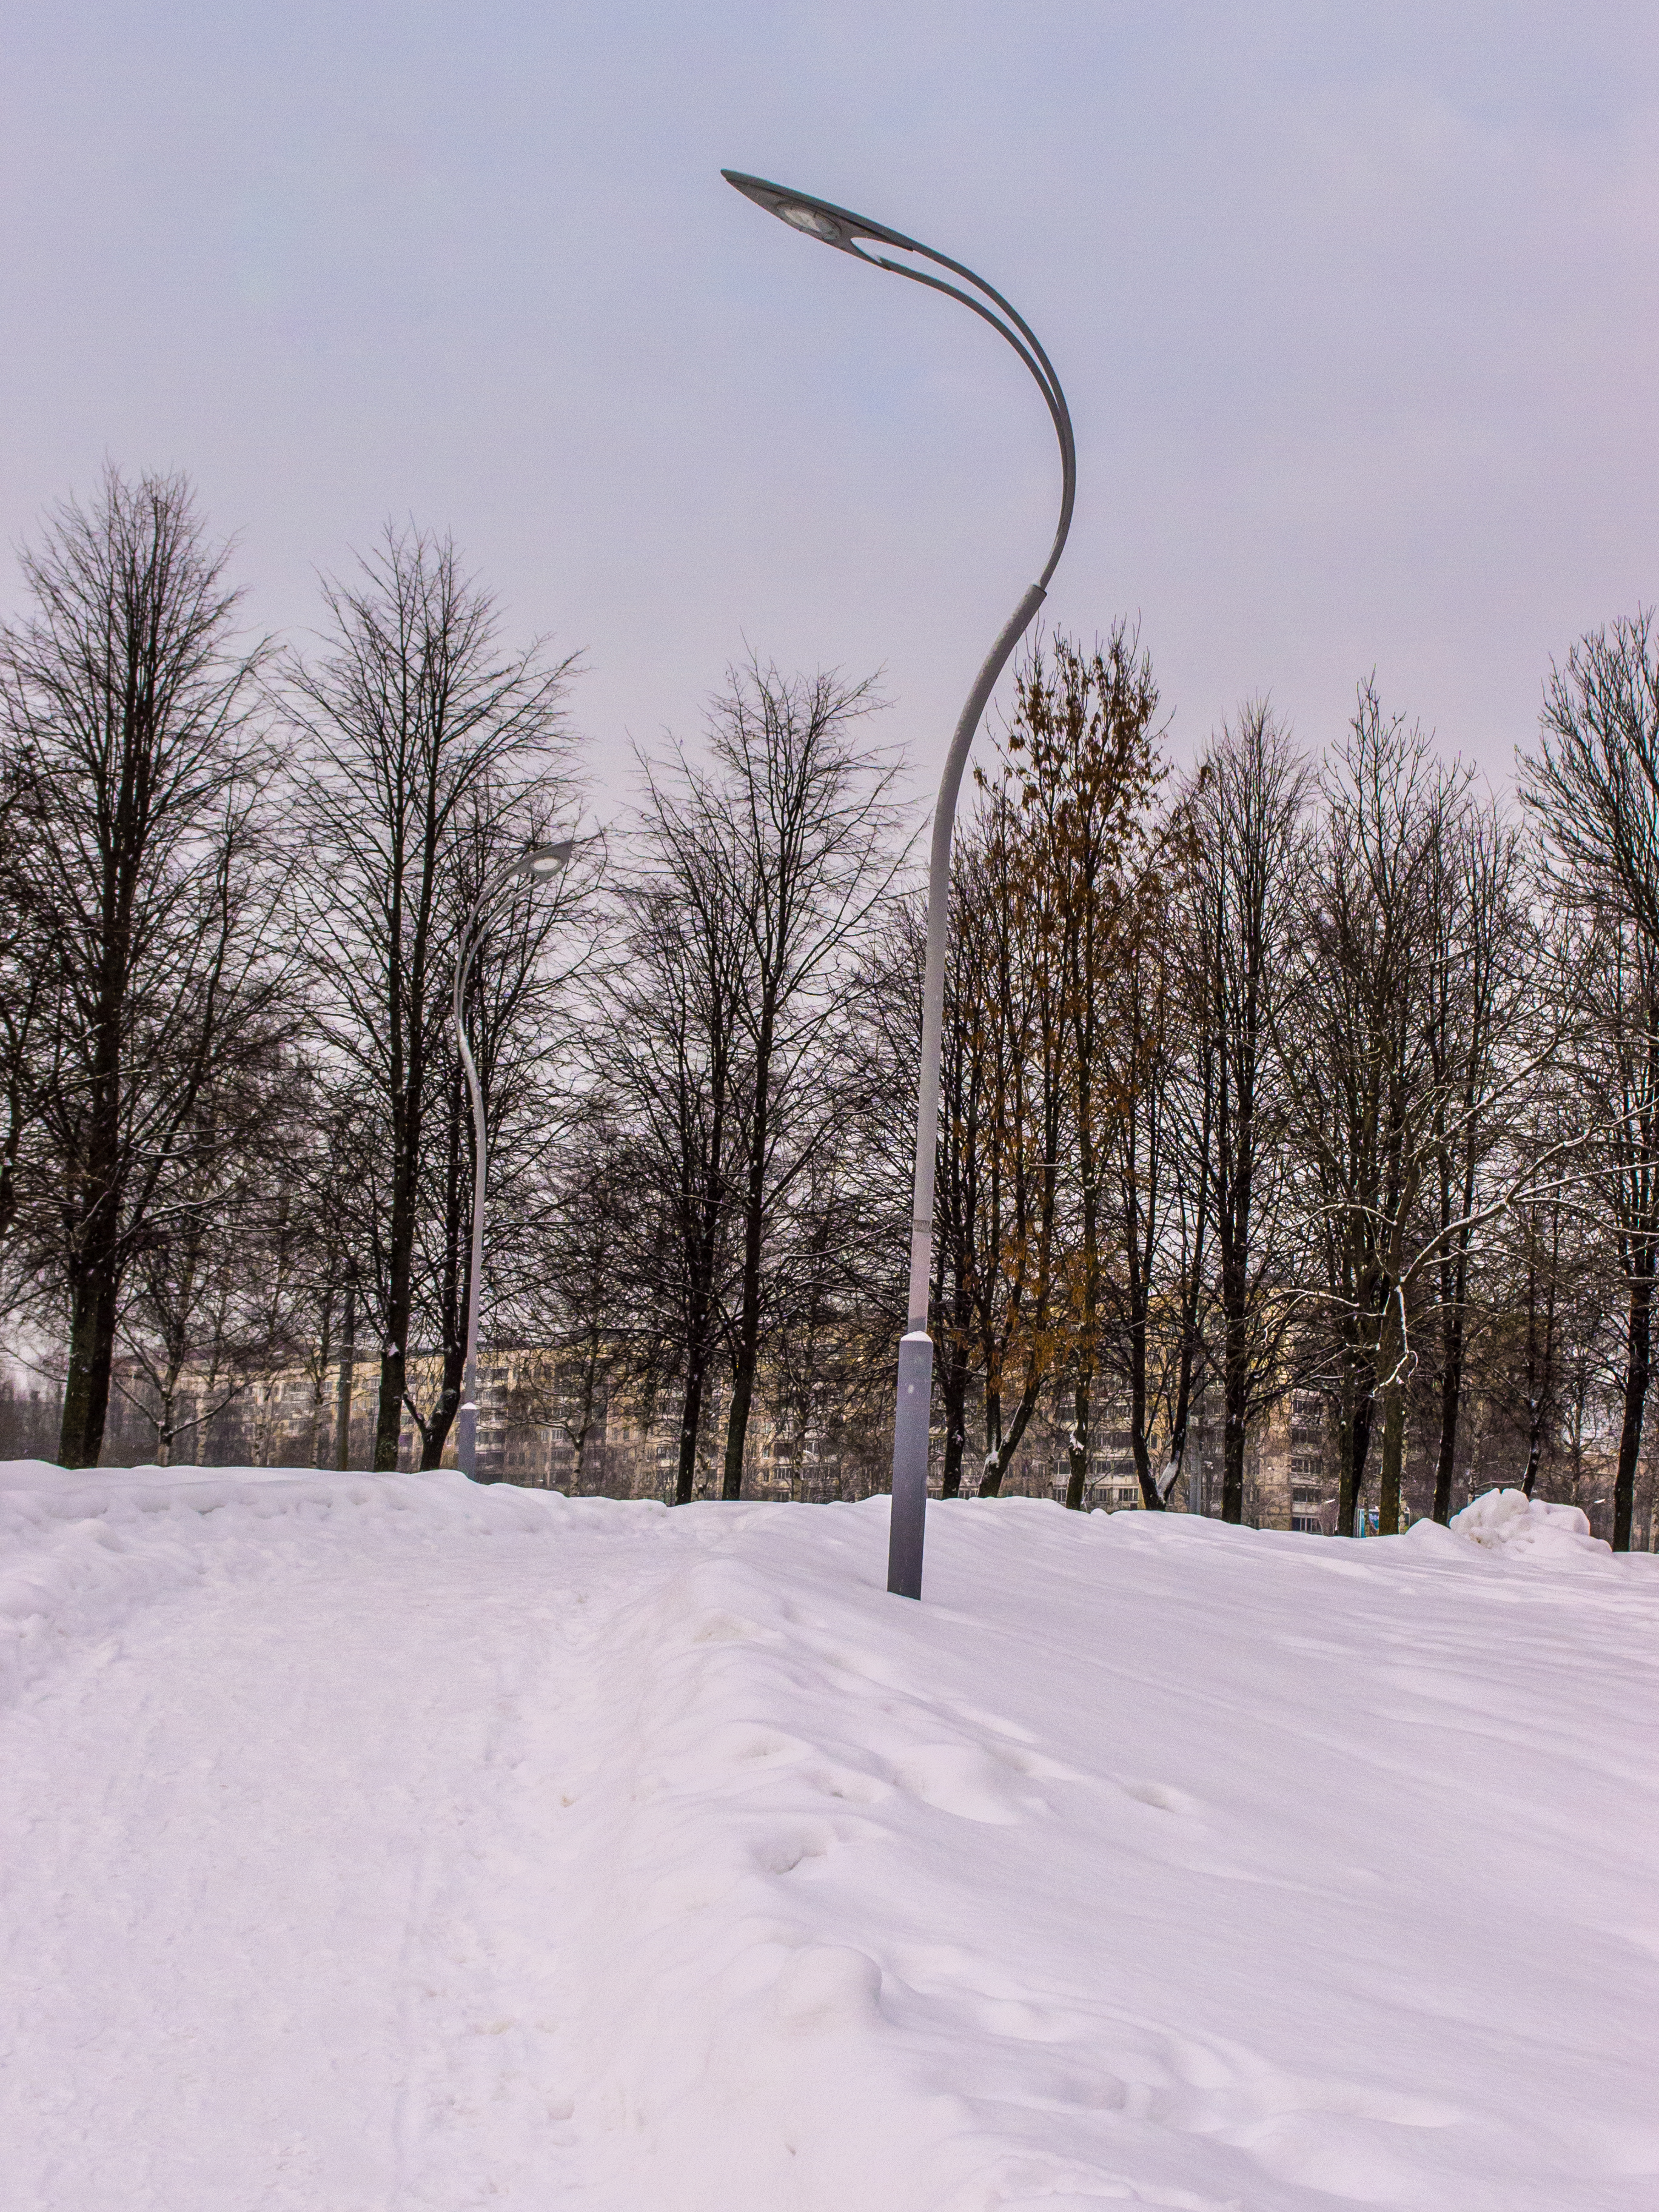
images, sky, street light, snow, tree, natural landscape, slope, twig, plant, atmospheric phenomenon, trunk, freezing, wood, cloud, landscape, pole, event, winter, road, light fixture, public utility, forest, precipitation, electricity, recreation, frost